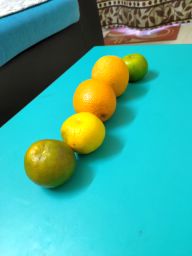
Fruit: Orange
Quality: Good